Municipal Historical Archives of São Paulo

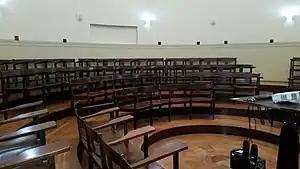
Restored amphitheater of the former Polytechnic School

The building was inaugurated on April 17, 1920, and the construction was under the responsibility of the office of the famous architect Francisco de Paula Ramos de Azevedo (1851-1928), whom the building is named after. Initially it was built to be an extension of the Polytechnic School, today a branch of the University of São Paulo, intended for the courses of Electrical engineering and Mechanics.